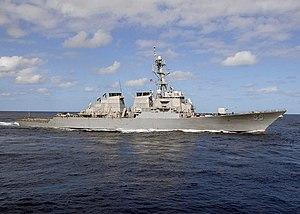
L’USS Stout (DDG-55) est un destroyer américain de la classe Arleigh Burke. Il est nommé d'après Herald F. Stout, un vice-amiral de l'United States Navy pendant la Seconde Guerre mondiale. Commissionné en 1994 et toujours en service en 2014, il a été construit au chantier naval Ingalls de Pascagoula dans l'État du Mississippi et son port d’attache est la base navale de Norfolk dans l'État de Virginie.